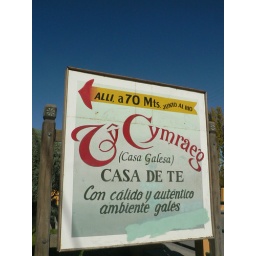
Tea house signs in Gaiman